Cuban solenodon

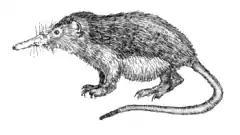
Illustration

Since its discovery in 1861 by the German naturalist Wilhelm Peters, only 36 had ever been caught. By 1970, some thought the Cuban solenodon had become extinct, since no specimens had been found since 1890. Three were captured in 1974 and 1975, and subsequent surveys showed it still occurred in many places in central and western Oriente Province, at the eastern end of Cuba; however, it is rare everywhere. Prior to 2003, the most recent sighting was in 1999, mainly because it is a nocturnal burrower, living underground, and thus is very rarely seen. The Cuban solenodon found in 2003 was named Alejandrito. It had a mass of and was healthy. It was released back into the wild after two days of scientific study were completed.